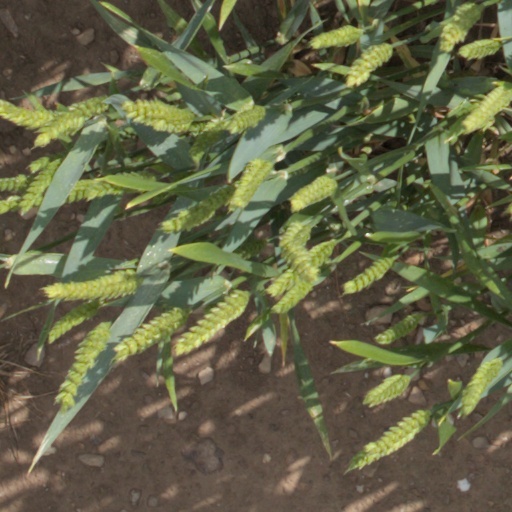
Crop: wheat